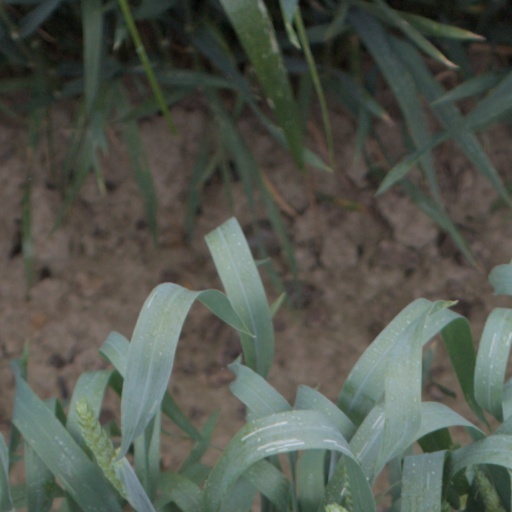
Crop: wheat